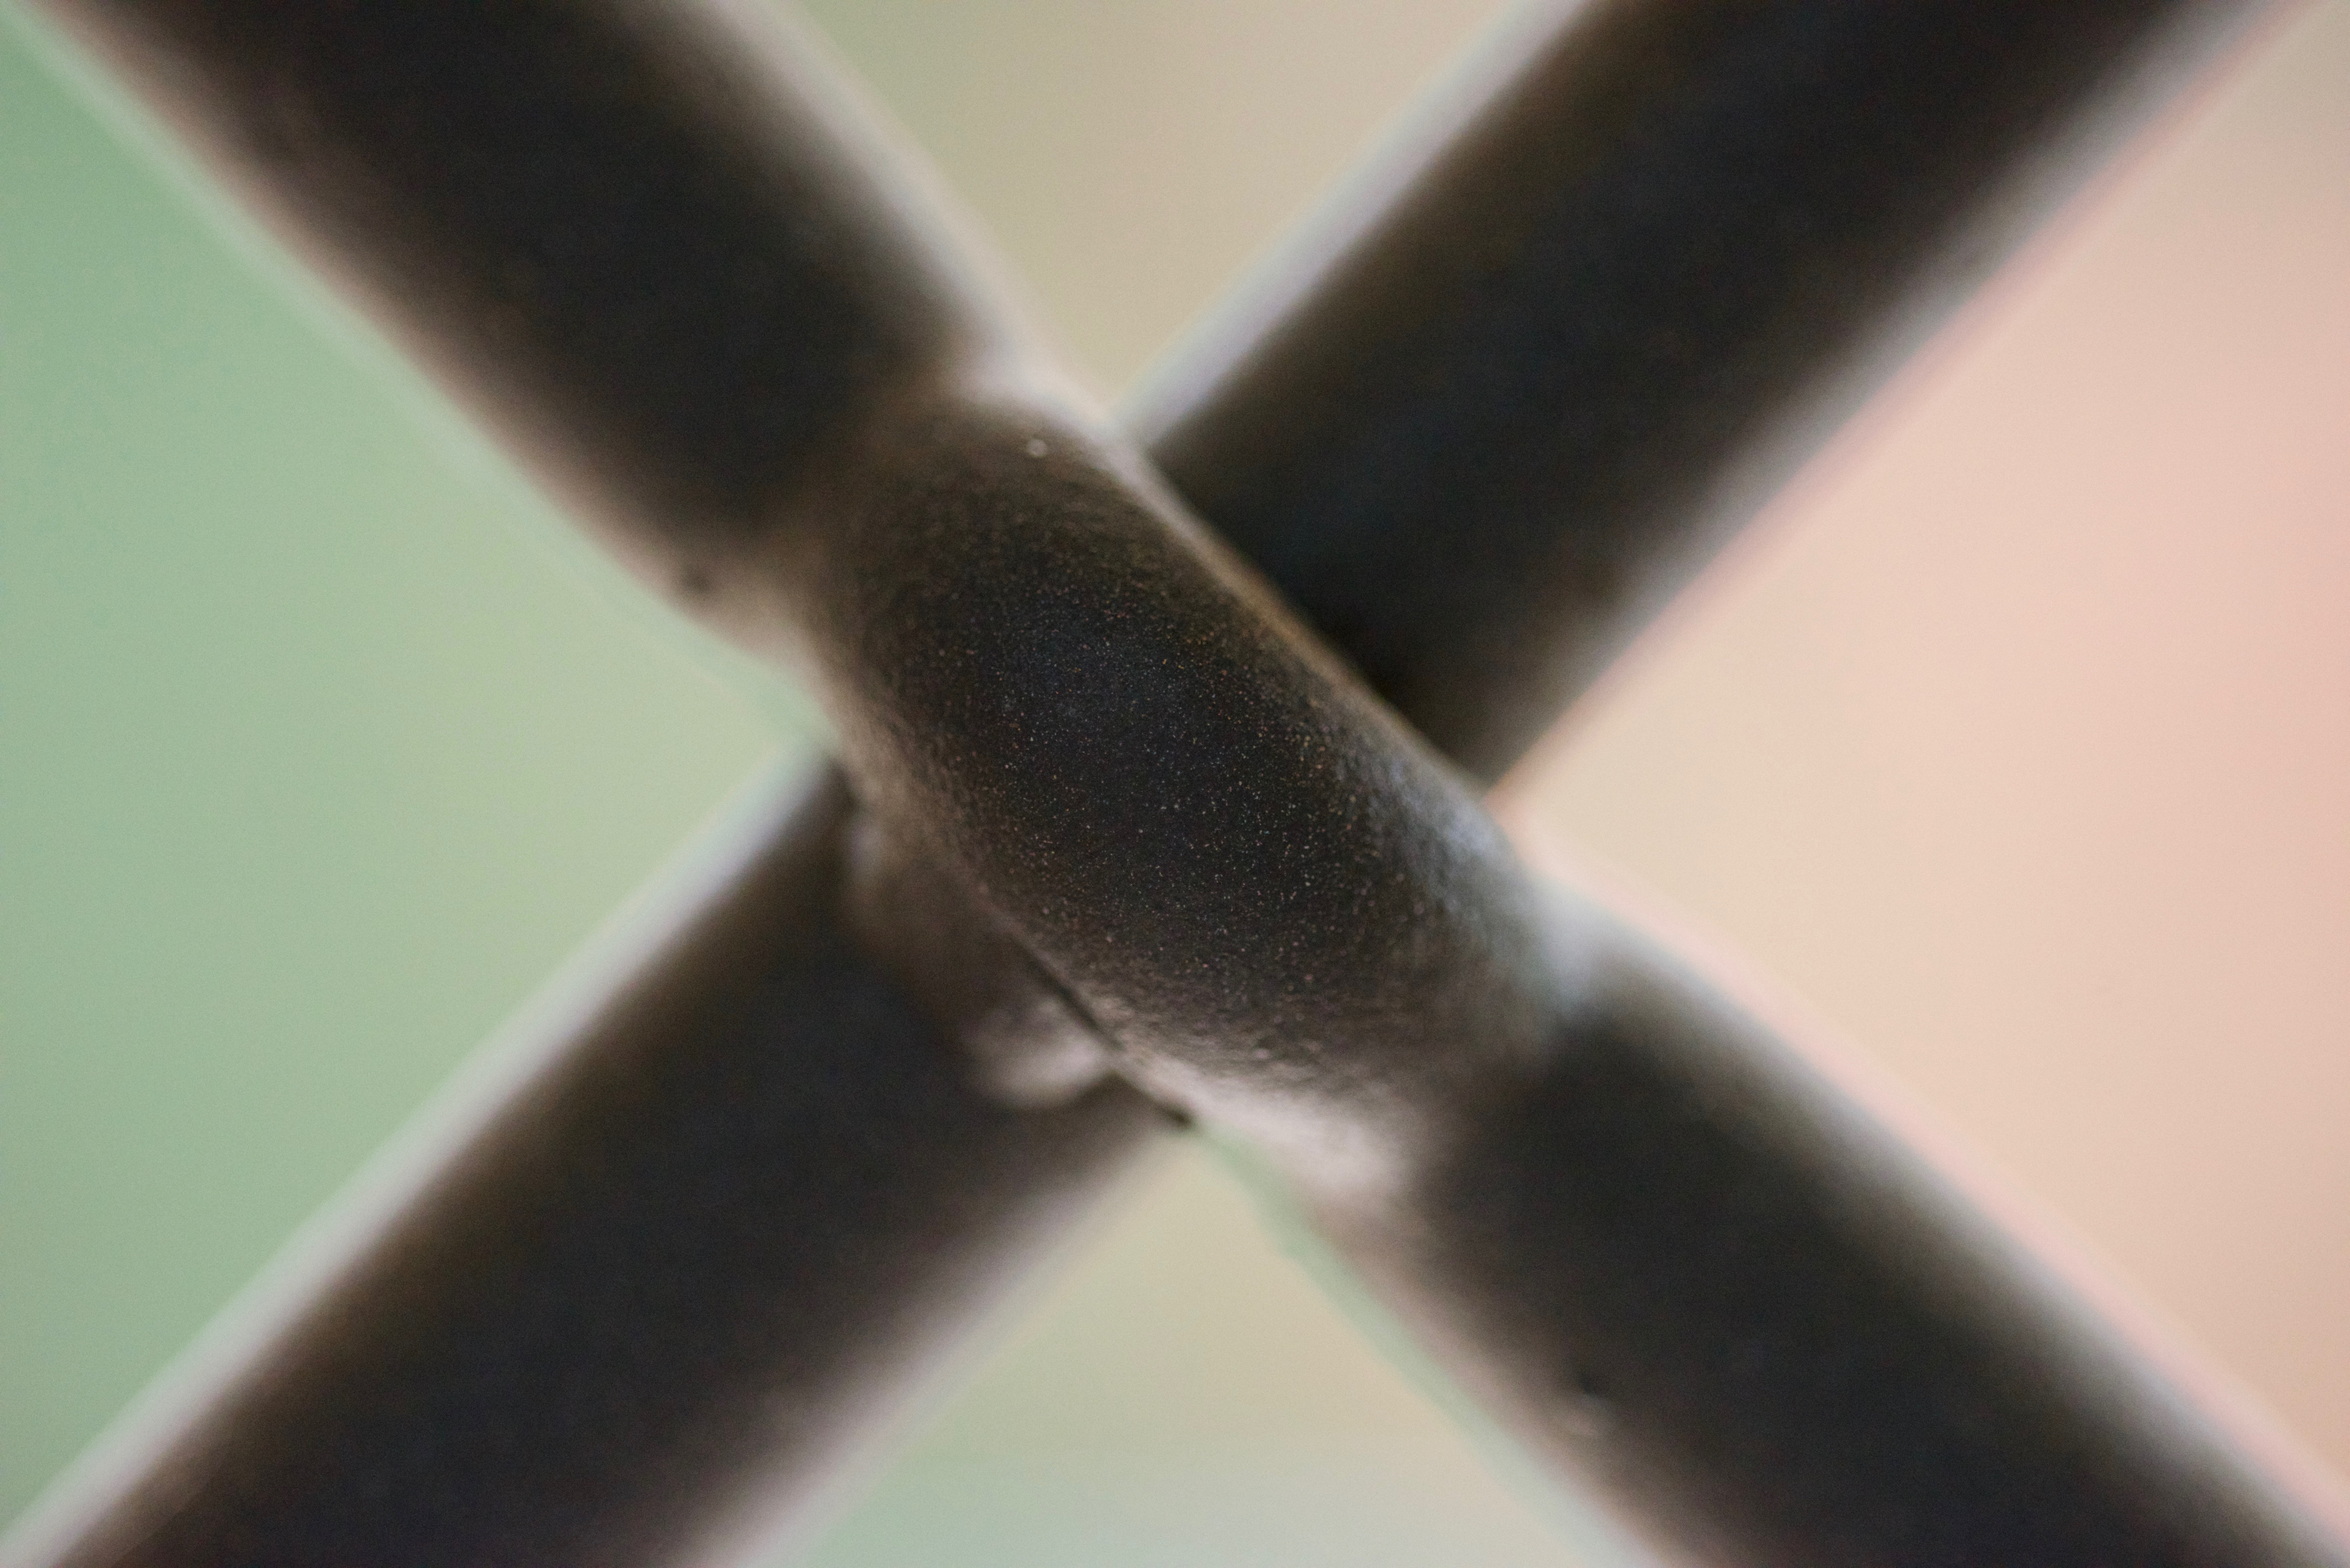
hand, close up, eye, macro photography